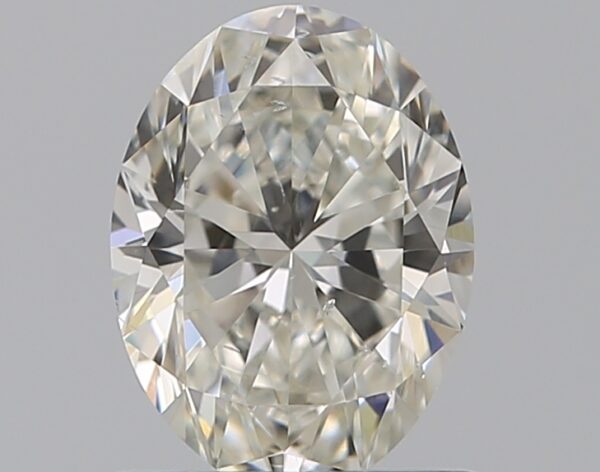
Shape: oval
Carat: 0.75
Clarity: SI1
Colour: I
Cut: EX
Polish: EX
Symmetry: EX
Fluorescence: N
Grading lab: GIA
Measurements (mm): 6.9 x 5.12 x 3.25